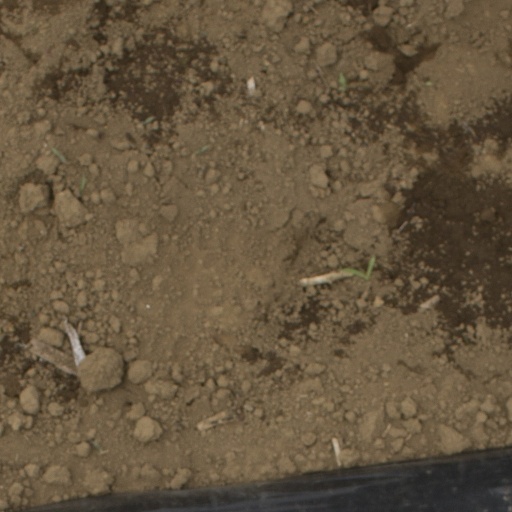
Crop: Jerusalem artichoke